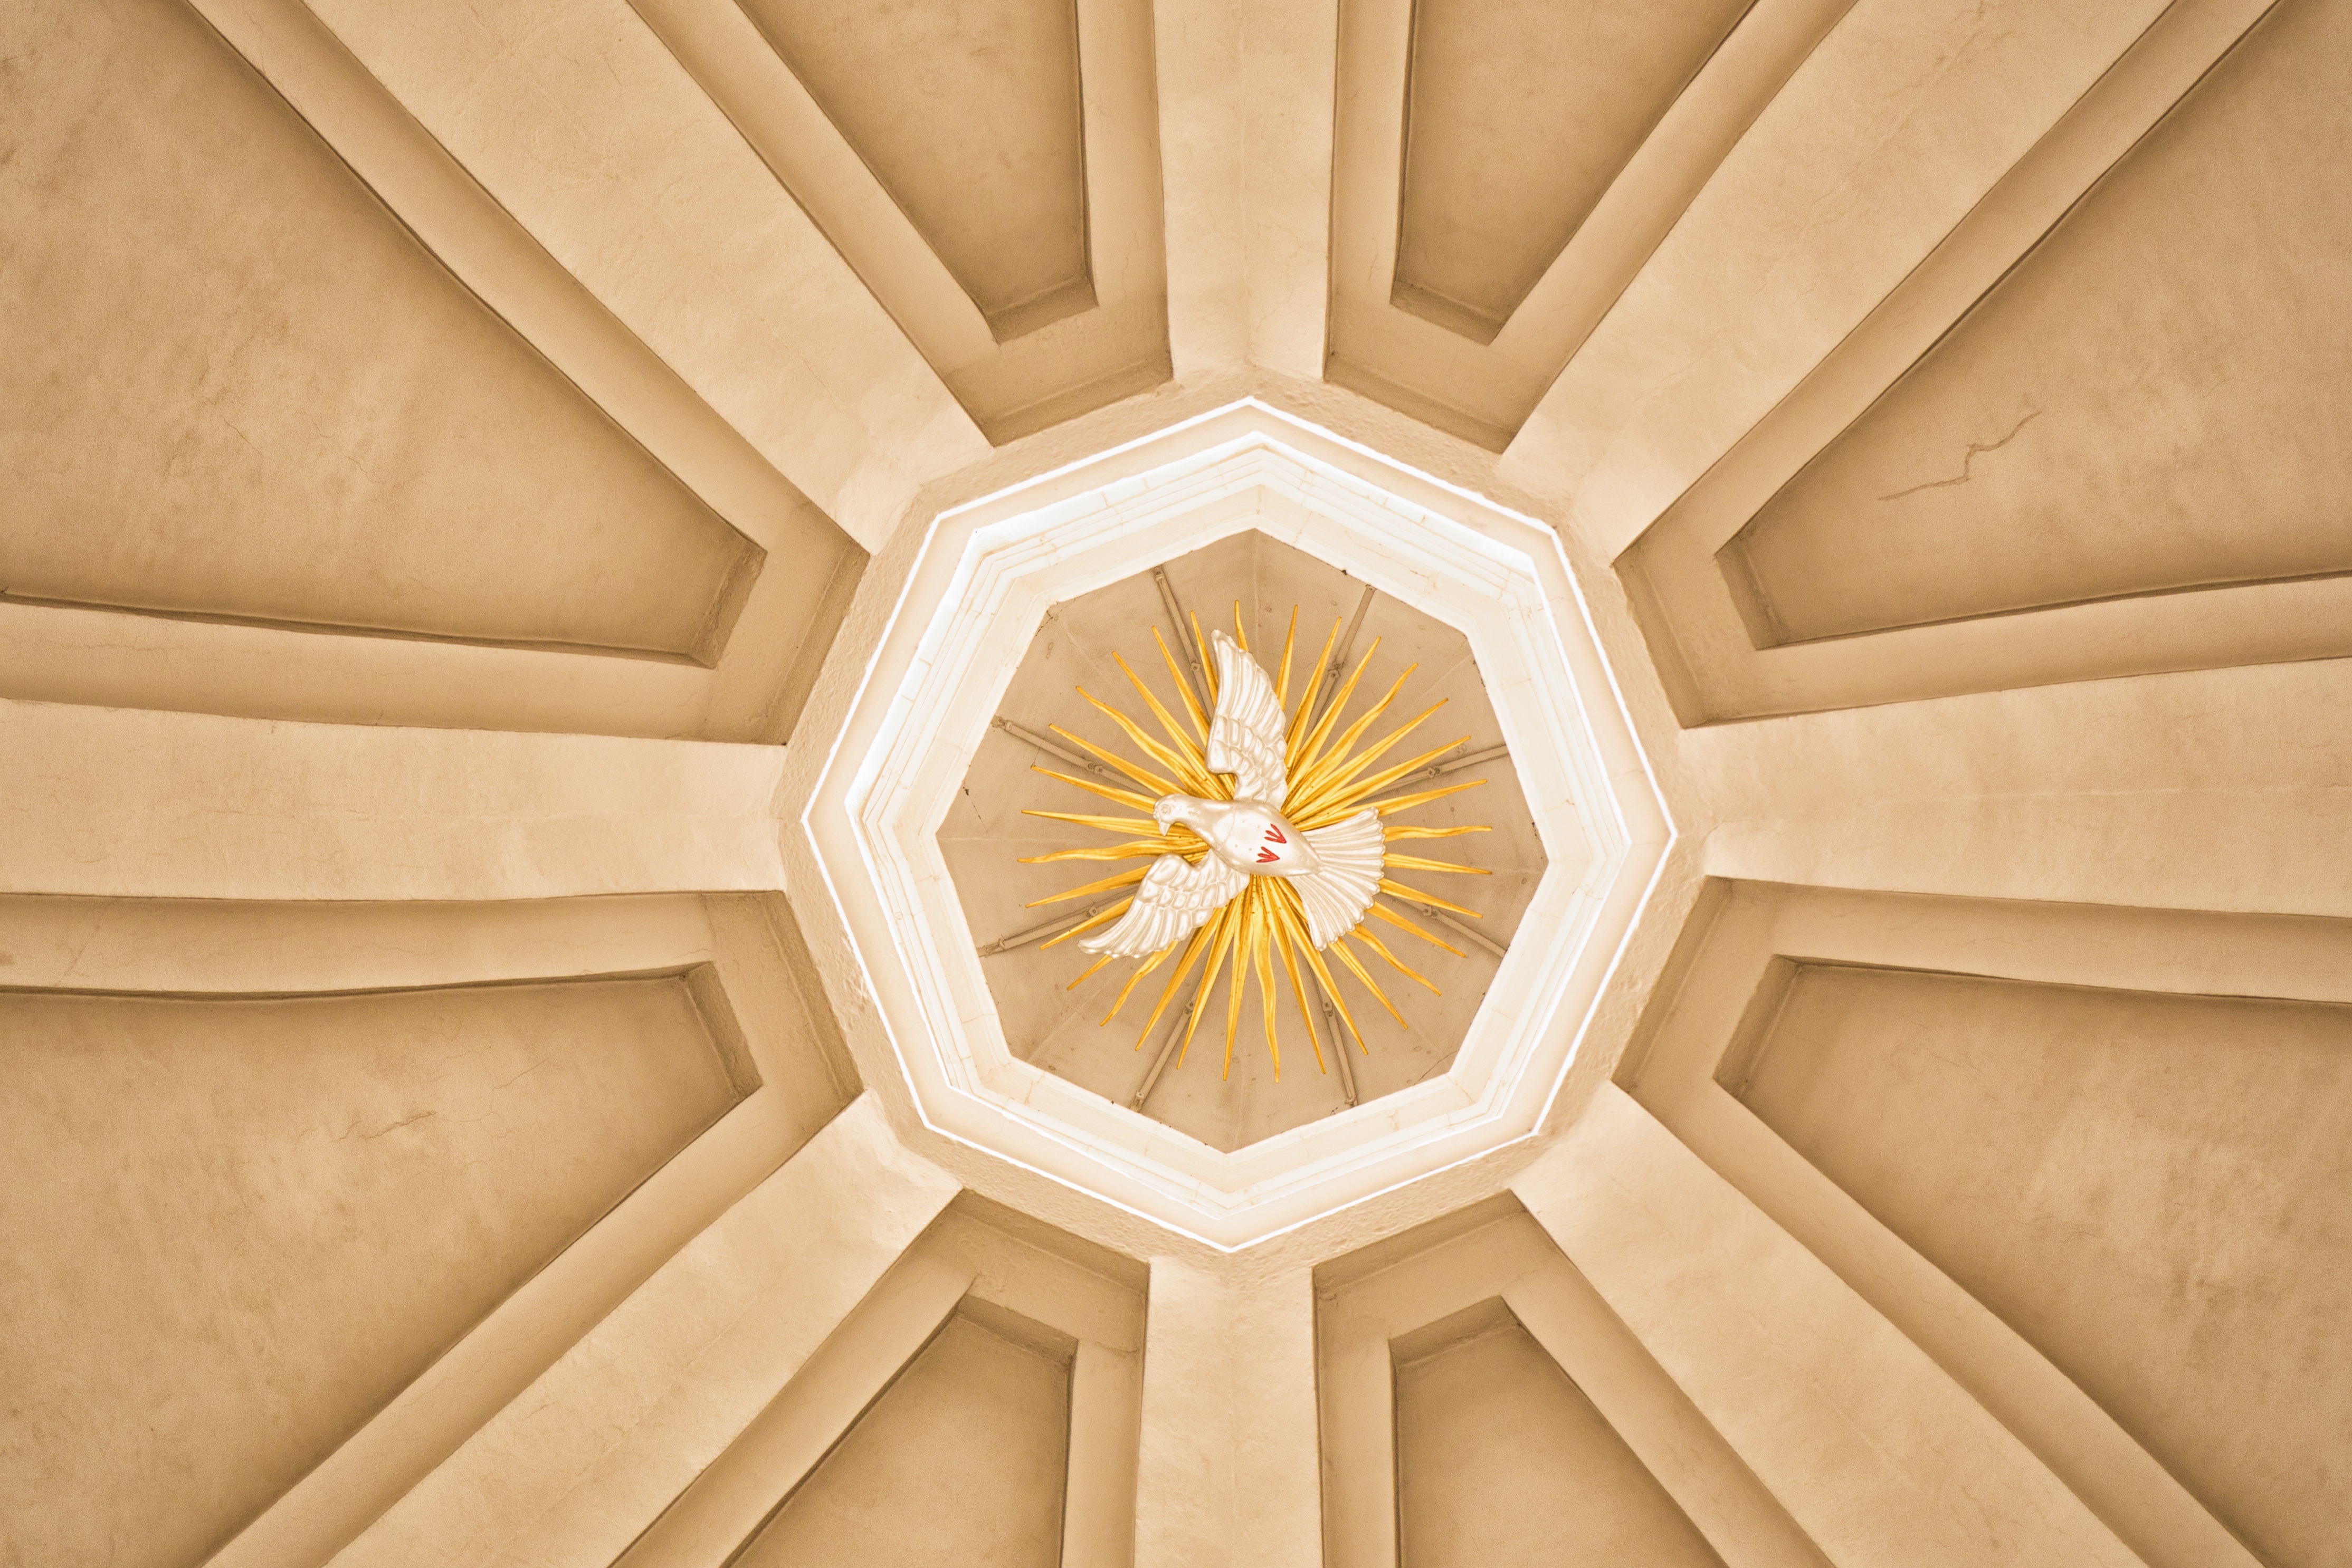
light, wood, floor, atmosphere, ceiling, religion, church, rest, yellow, christian, lighting, spiritual, pray, art, gold, design, faith, symmetry, dove, jesus, karma, holy, vault, silent, soul, god, harmony, wisdom, jesus christ, church window, glass window, daylighting, w rzburg, nina maiores